Brisbane Dental Hospital and College

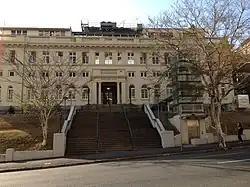
Brisbane Dental Hospital and College, 2013

Brisbane Dental Hospital and College is a heritage-listed former dental hospital at 168 Turbot Street, Brisbane City, Queensland, Australia. It was designed by Raymond C Nowland and built from 1938 to 1941 by the Queensland Department of Public Works. It was added to the Queensland Heritage Register on 23 April 1999.